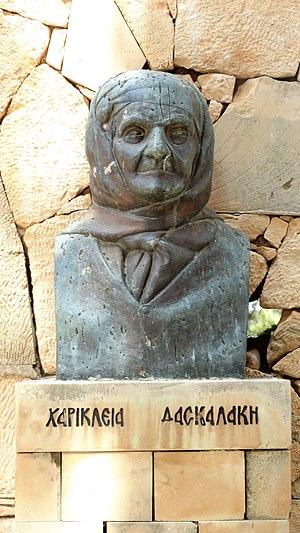
Charikléïa Daskalaki (Χαρίκλεια Δασκαλάκη), meneuse des femmes chargées du ravitaillement en eau et en munitions lors de l'attaque turque du monastère d'Arkadi ayant mené à l'holocauste de 1866, en Crète.
Le monastère d’Arkadi est un monastère orthodoxe situé sur un plateau fertile à 23 km au sud-est de Rethymnon, sur l'île de Crète.